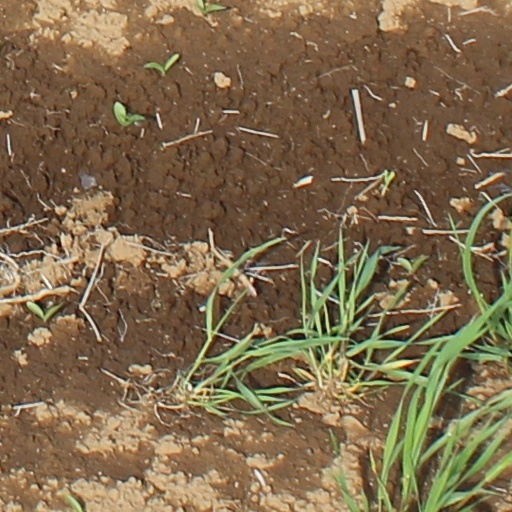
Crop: wheat